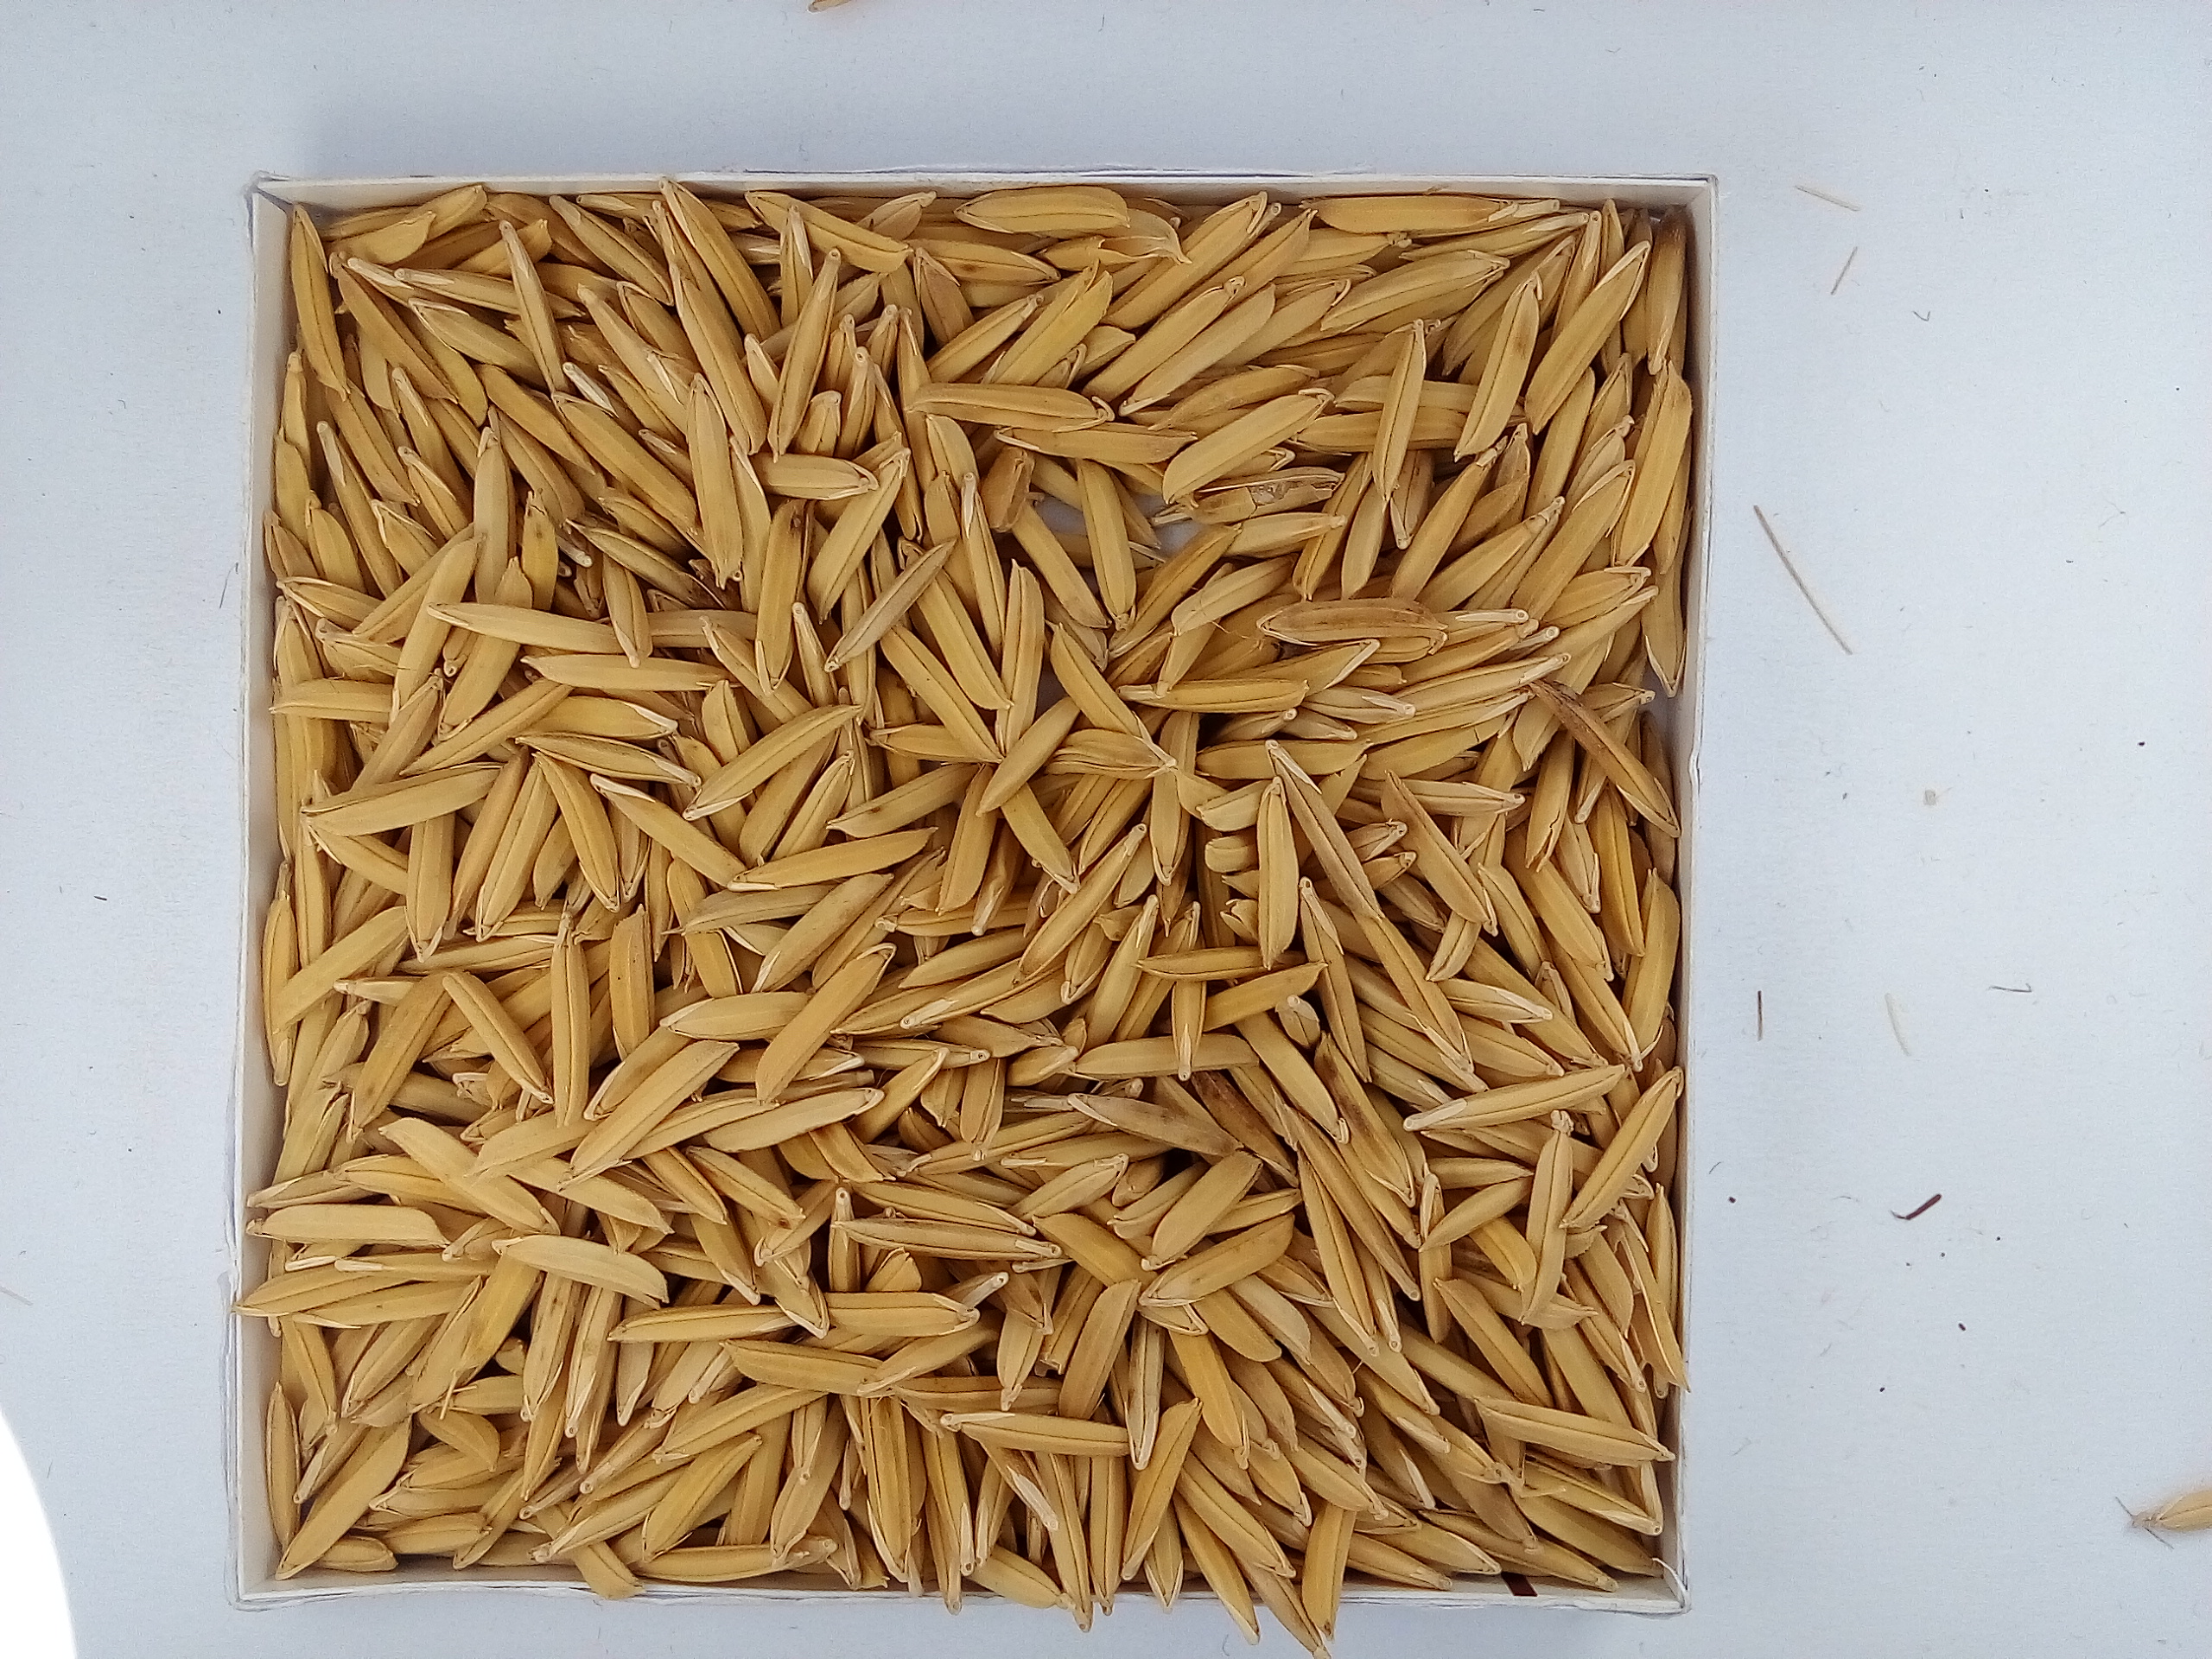
Rice seed variety: Unknown